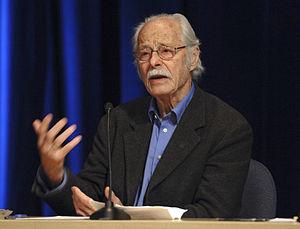
Fredrik Barth, né le 22 décembre 1928 à Leipzig et mort le 24 janvier 2016 à Oslo, est un anthropologue et ethnologue norvégien.